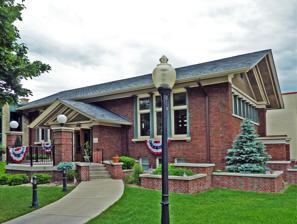
Building: Jefferson Public Library (Jefferson, Wisconsin)
Country: United States of America
Year built: 1911
United States historic place Jefferson Public Library U.S. National Register of Historic Places Jefferson Public Library Location 305 S. Main St., Jefferson, Wisconsin Coordinates 43°00′12″N 88°48′27″W / 43.00333°N 88.80750°W / 43.00333; -88.80750 ( Jefferson Public Library ) Area 0.2 acres (0.081 ha) Built 1911 ( 1911 ) Architect Claude and Starck Architectural style Prairie School NRHP reference No. 80000142 Added to NRHP January 17, 1980 The Jefferson Public Library is a historic Carnegie library building at 305 S. Main Street in Jefferson, Wisconsin . History The library was built in 1911 through a $10,000 grant from the Carnegie Foundation. Architects Claude and Starck of Madison designed the Prairie School building. The one-story building has a brick exterior with an entrance topped by a large overhanging roof, rows of windows on each end, and a low gable roof with wide eaves . It has been identified as one of the best-preserved examples of a Prairie School library building in Wisconsin. The building is currently used by the Council for Performing Arts for offices. It was listed on the National Register of Historic Places in 1980 and on the State Register of Historic Places in 1989. References